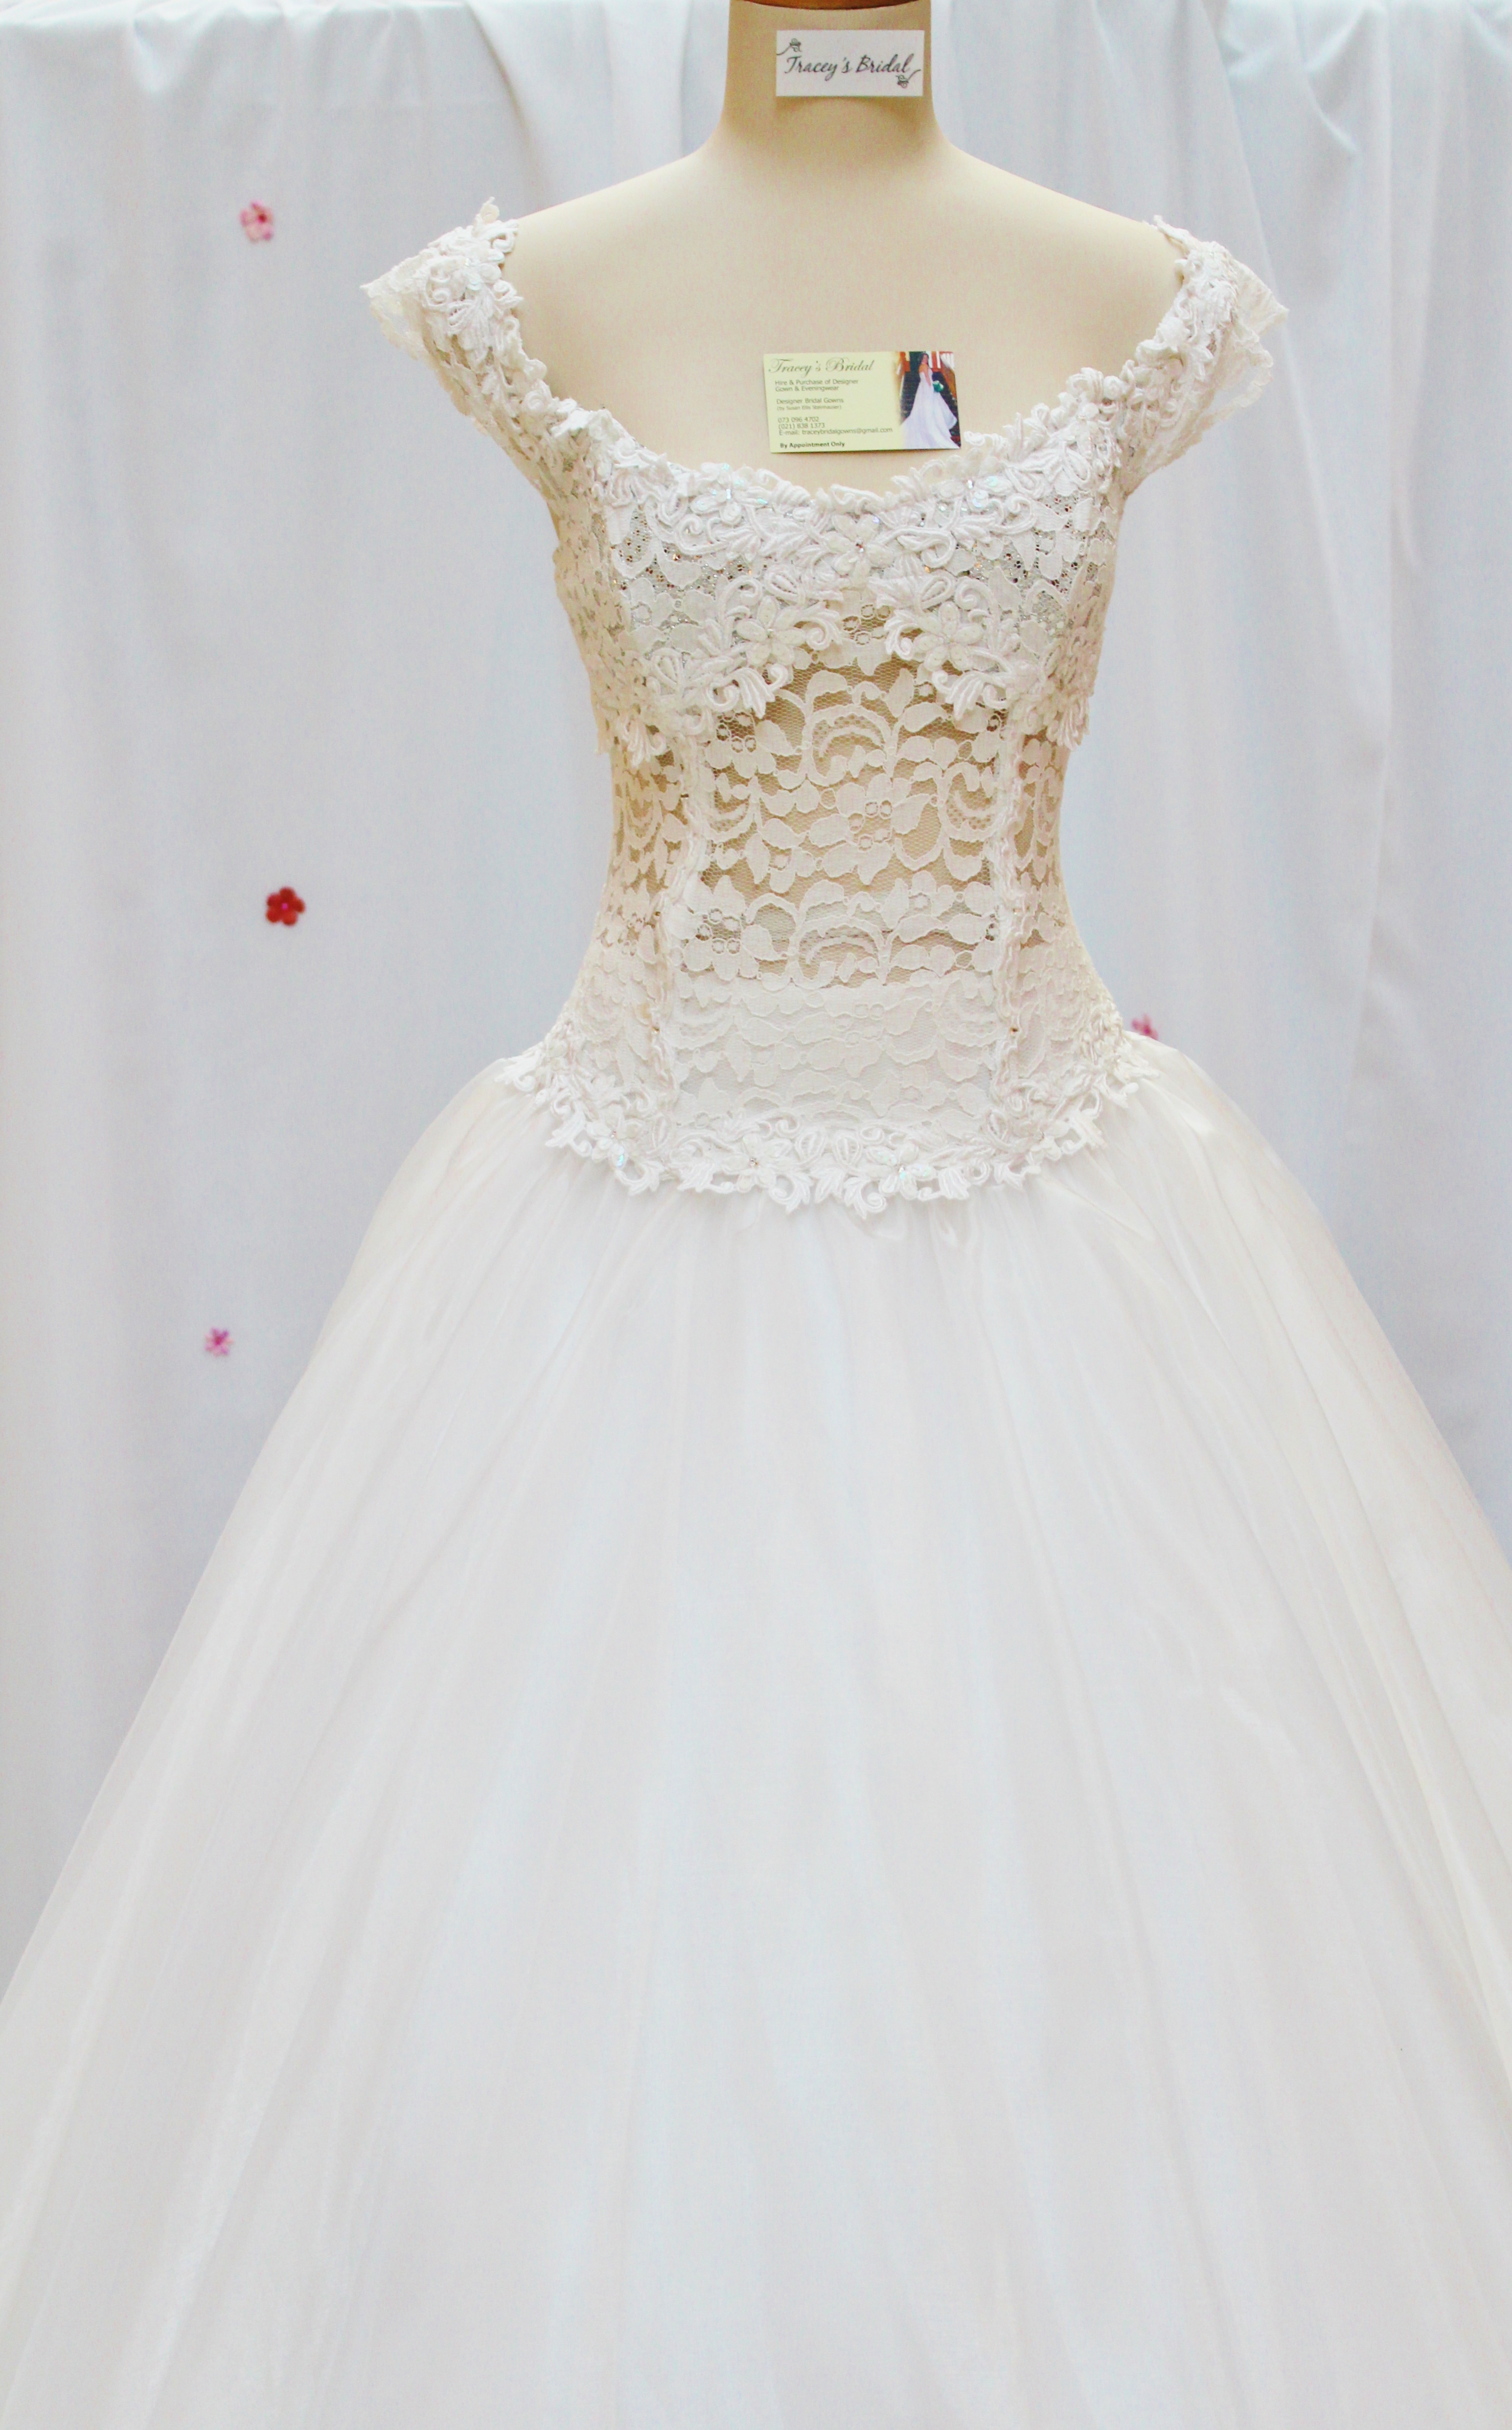
white, romantic, child, clothing, wedding, wedding dress, fabric, textile, dress, figure, fair, prom, gown, marry, sleeve, wedding fair, bridal clothing, cocktail dress, bridal party dress